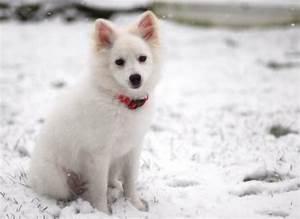
dog